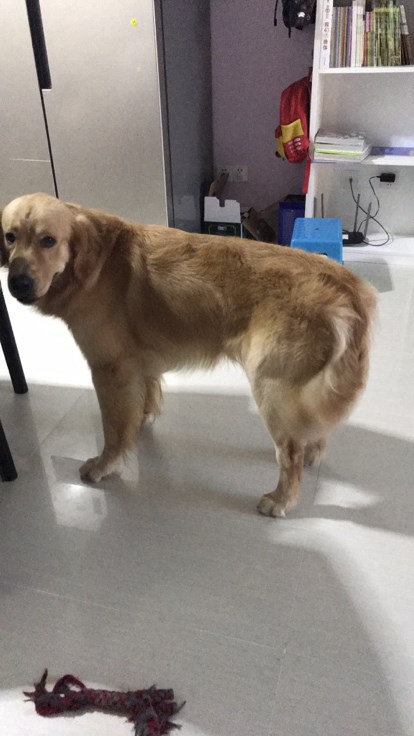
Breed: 5355-n000126-golden_retriever